Question: Please indicate a possible affordance area of jump_skateboard that can be used for standing
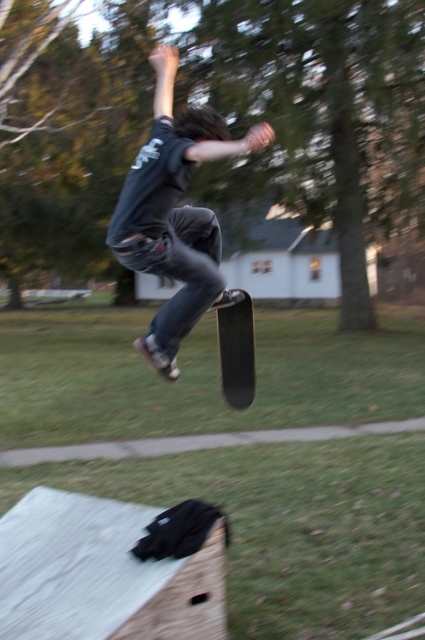
Answer: [207.959, 282.673, 260.312, 418.555]